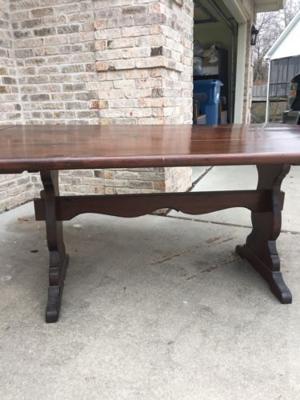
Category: table